Portuguese Grand Prix

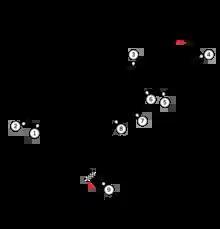
The Monsanto circuit, alternating with Boavista from 1954 to 1959

The first event was held on the Boavista street course in Porto on 17 June 1951 as a sports car race. The Grand Prix was moved to Monsanto Park, Lisbon, in 1954 as a one-off. Monsanto, like the Boavista circuit, was a hazardous street circuit lined with trees and had many elevation change and fast sweepers; but Monsanto was quite wide as opposed to Boavista, which was narrow. Sportscar events continued until 1957 when the following year it became part of the Formula One world championship.